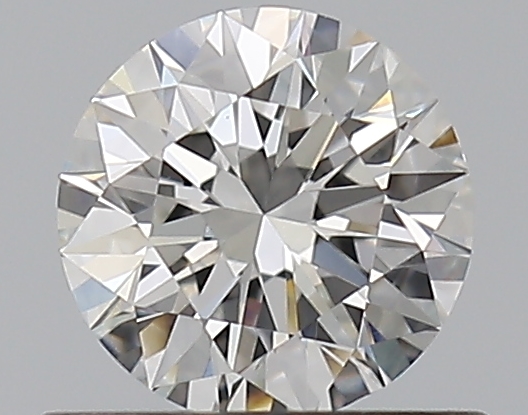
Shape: round
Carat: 0.5
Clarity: VS1
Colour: G
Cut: EX
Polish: EX
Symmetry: EX
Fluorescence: F
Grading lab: GIA
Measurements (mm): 5.07 x 5.11 x 3.16